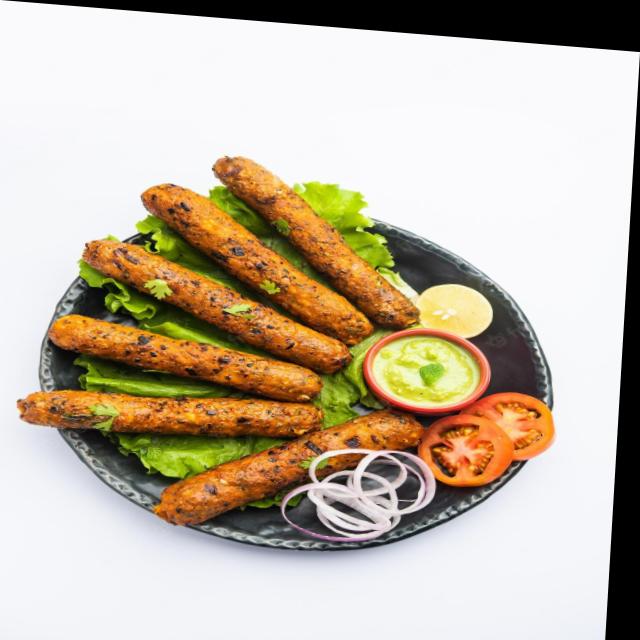
Dish: kebab